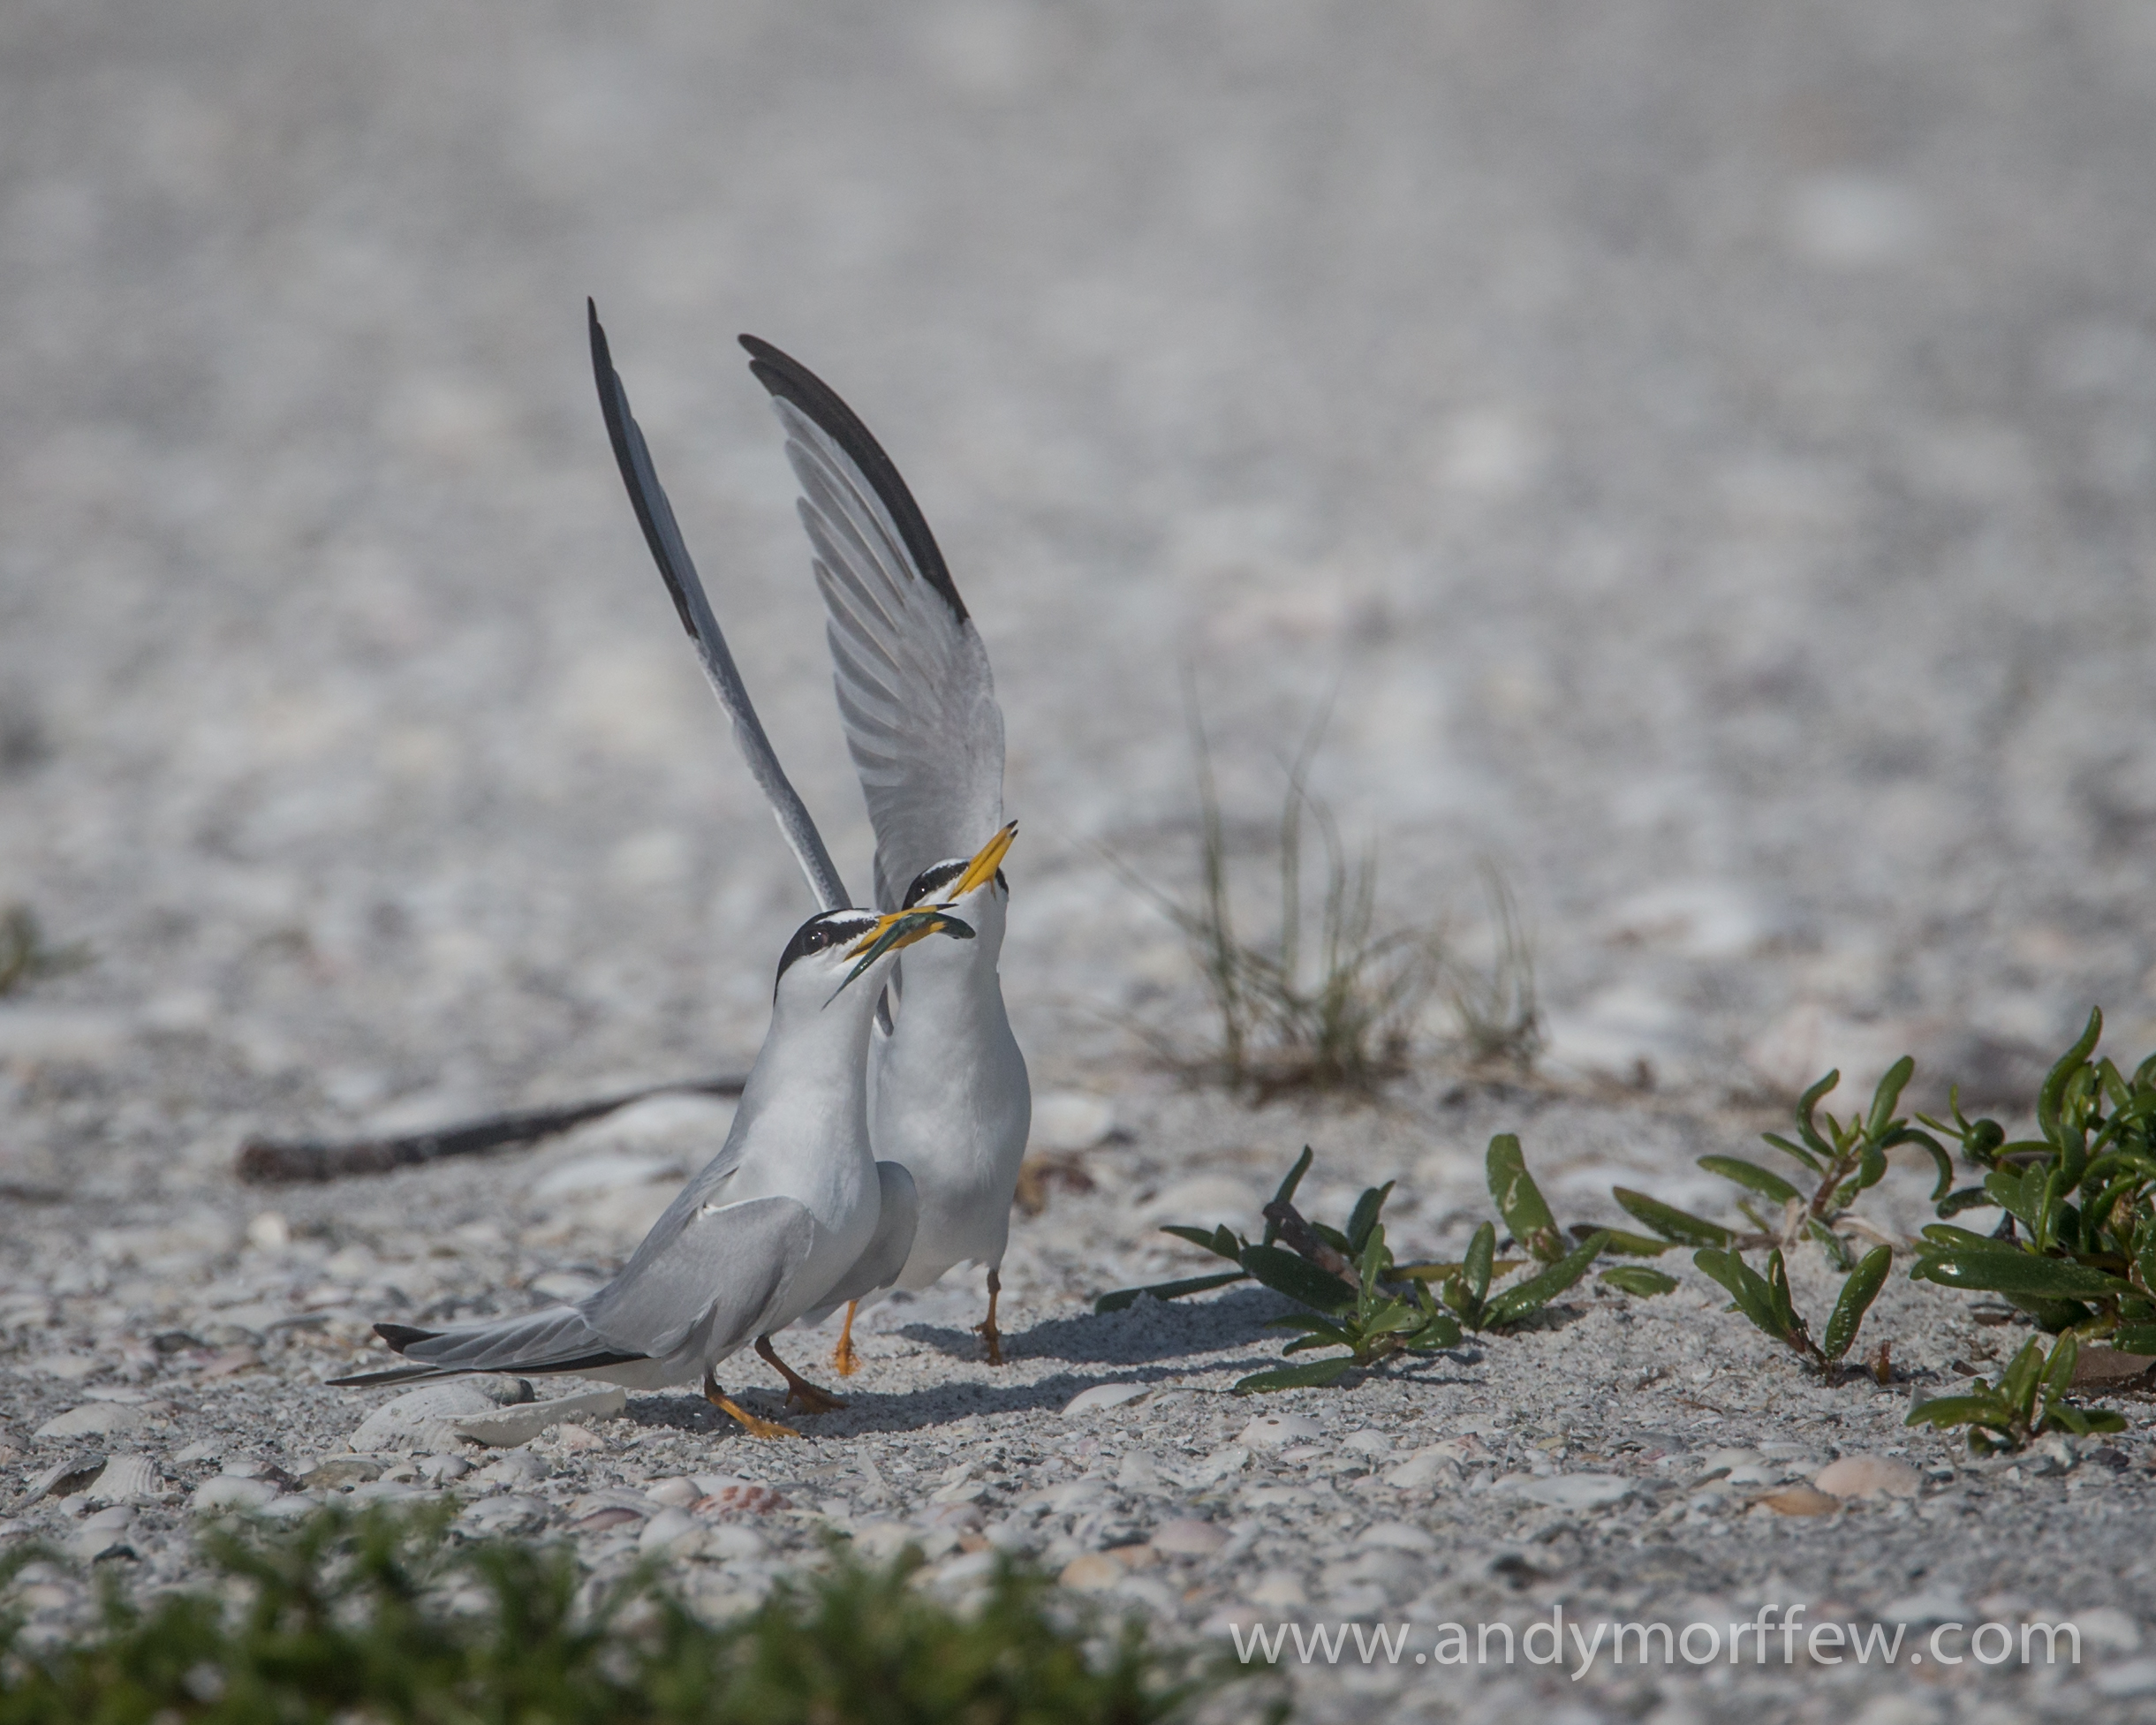
nature, bird, wing, wildlife, beak, fish, fauna, vertebrate, pair, heron, florida, andymorffew, morffew, naturethroughthelens, marcoisland, tigertailbeach, eiap, courtship, leastterns, avianexcellence, old world flycatcher, perching bird